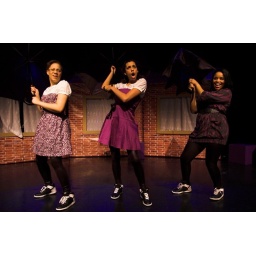
Foto's van de Try Out van Booming Rotterdam door Young Stage in de Hennekijnstraat. Fotograaf Jaap Kooiman